Ménétrier's disease

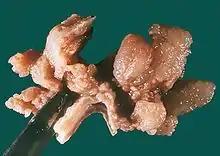
Biopsy of the stomach in Ménétrier disease; the substantial pit hyperplasia makes the large rugal folds appear to be covered by myriad polyps resembling hyperplastic polyps. The muscularis propria is the folded structure at the bottom center.

Ménétrier disease is a rare, acquired, premalignant disease of the stomach characterized by massive gastric folds, gastric hyperplasia, excessive mucus production with resultant protein loss, and little or no acid production (achlorhydria). The disorder is associated with excessive secretion of transforming growth factor alpha (TGF-α). It is named after French physician Pierre Eugène Ménétrier (1859–1935).